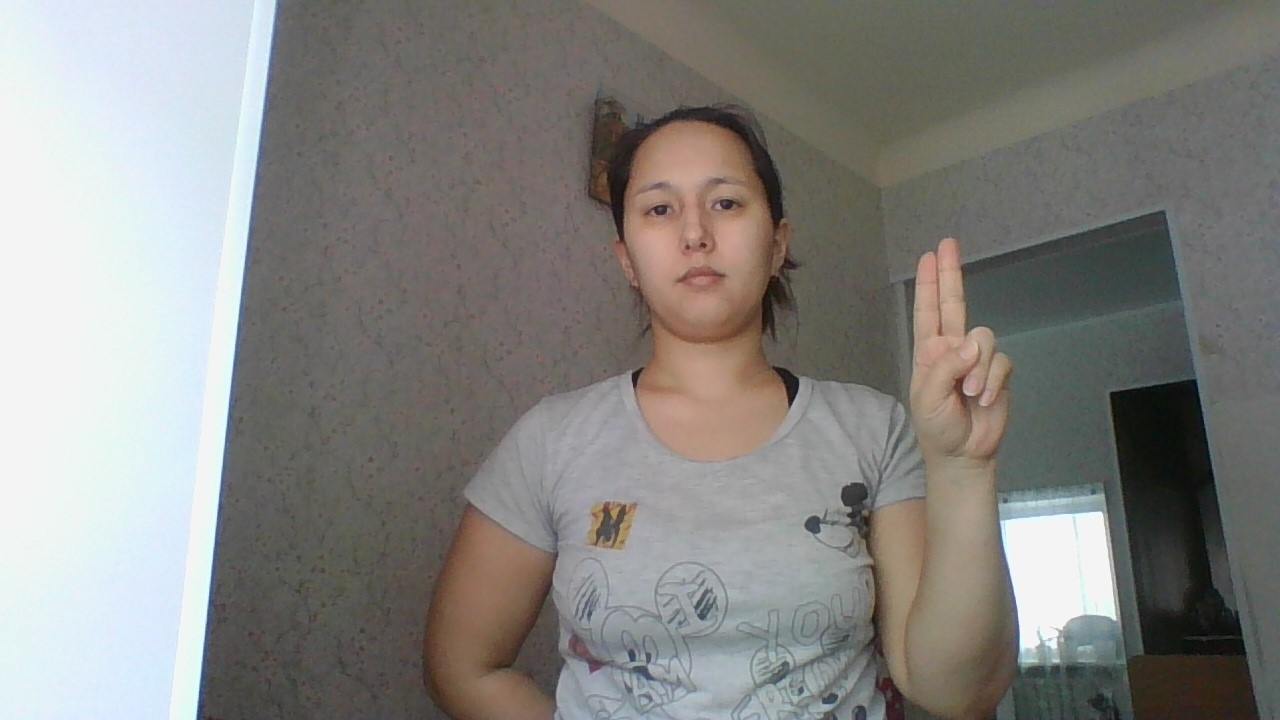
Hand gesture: two_up